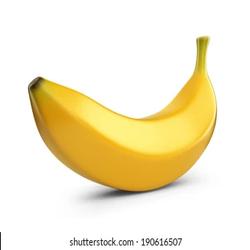
Label: Banana